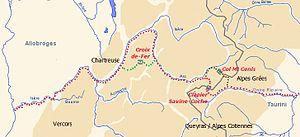
Hypothèses du trajet d'Hannibal à travers les Alpes par la vallée de la Maurienne. Franchissement par le col du Mont Cenis ou par le Col Clapier (ou Savine-Coche)
La British Alpine Hannibal Expedition fut un essai d'archéologie expérimentale qui se déroula en 1959. L'ingénieur britannique John Hoyte dirigea une expédition qui cherchait à reproduire le déroulement du célèbre passage des Alpes par Hannibal, qui avait eu lieu en 218 av. J.-C. durant la deuxième guerre punique. Le groupe réussit à faire passer Jumbo, un spécimen féminin de l'éléphant d'Asie fourni par le zoo de Turin, de France en Italie par le col du Mont-Cenis.
Le passage des Alpes par Hannibal est une étape majeure de la marche vers l’Italie de l’armée d’Hannibal Barca, réalisée à la fin de l’année 218 av. J.-C., au début de la deuxième guerre punique déclenchée contre Rome. La voie terrestre par le sud de la Gaule est la seule possible pour conduire plusieurs dizaines de milliers d'hommes d'Espagne en Italie. De surcroît, Hannibal espère trouver des alliés parmi les tribus gauloises de Gaule cisalpine, en arrivant dans un territoire mal contrôlé par les Romains. Après avoir traversé le Languedoc et passé le Rhône, Hannibal évite d'affronter l'armée de Scipion débarquée dans les bouches orientales du Rhône et conduit ses troupes à travers les Alpes en dix jours d'approche, neuf jours de montée au milieu de tribus hostiles, deux jours de regroupement au col et quatre jours de descente en se taillant un chemin dans le versant, pour parvenir enfin dans la plaine du Pô. Quoique difficile, le franchissement des Alpes par une armée n'est pas exceptionnel dans l'Antiquité. C'est la figure de son chef de guerre Hannibal et la présence des éléphants qui lui donnent un relief unique et ont contribué à sa célébrité.
La Maurienne est une vallée intra-alpine et une région naturelle française, située dans le département de la Savoie en région Auvergne-Rhône-Alpes. D'une longueur de 125 km, elle est traversée par la rivière de l'Arc. Elle correspond à l'une des six provinces historiques de la Savoie, qui fut un pagus, puis au comté de Maurienne intégré au comté de Savoie avant de devenir l'une des provinces administratives du duché de Savoie.
Cet article détaille l'histoire du département de la Drôme.